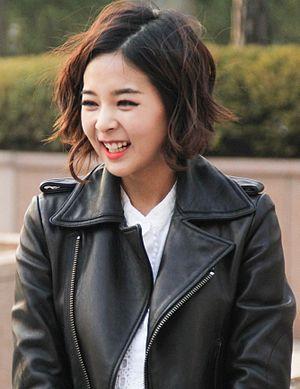
Le Perfecto est un blouson en cuir de cheval, créé en 1928 par Irving Schott pour les motards et associé à l'image du blouson noir.